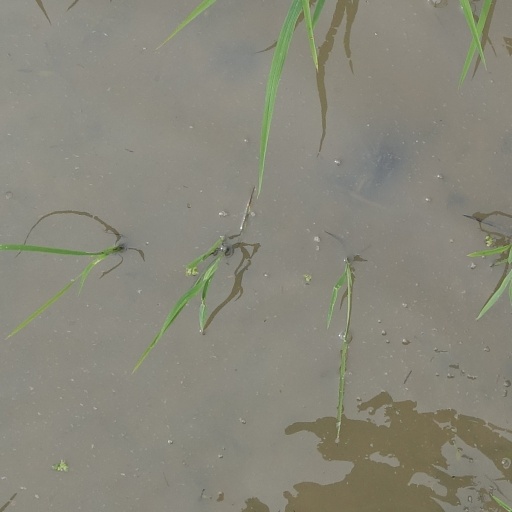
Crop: rice